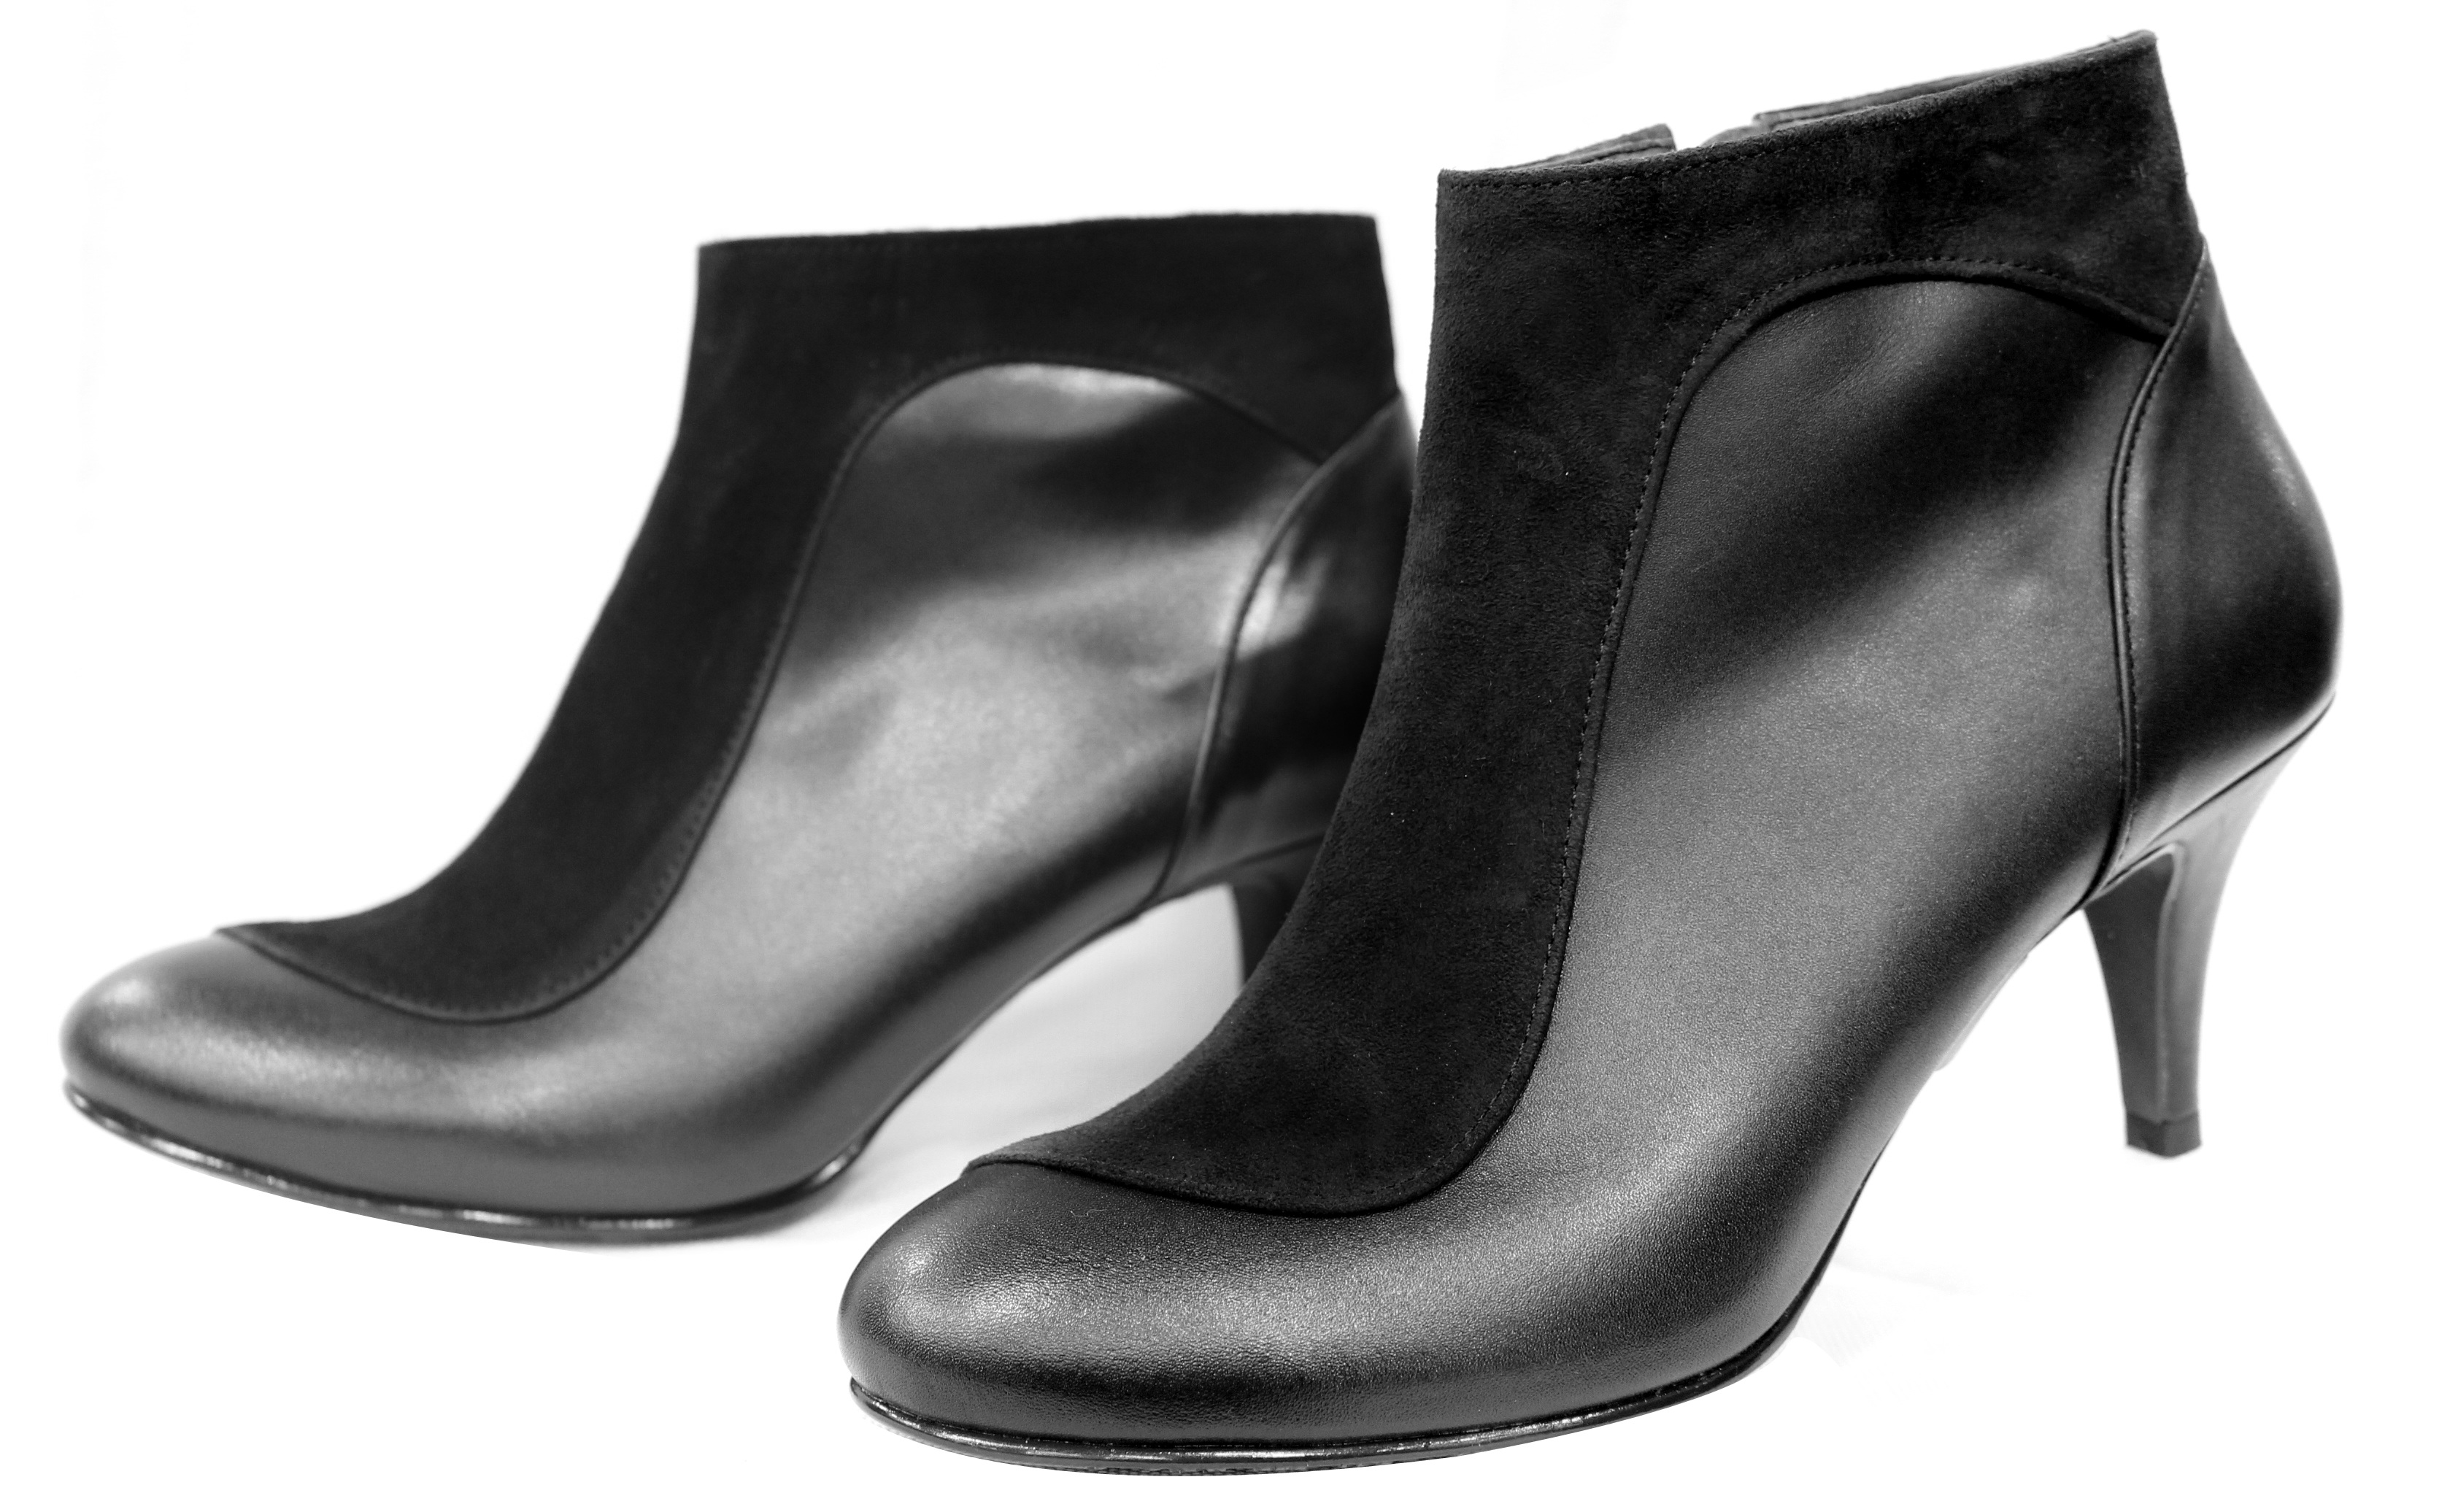
shoe, leather, hill, boot, leg, fashion, human body, textile, shoes, footwear, outdoor shoe, booty